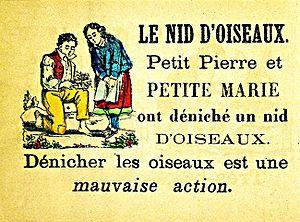
Le nid désigne généralement la structure construite par les oiseaux pour fournir un premier abri à leur progéniture. Les nids sont généralement fabriqués à partir de matériaux organiques tels que brindilles, herbes, mousses ou feuilles, parfois garnis de plumes. Certains oiseaux, comme le faucon pèlerin, peuvent utiliser le nid abandonné d'autres espèces, d'autres comme le coucou, pondent dans la couvée d'une autre espèce. Quelques espèces de martinets fabriquent des nids de salive improprement dits « nids d'hirondelles », comestibles.